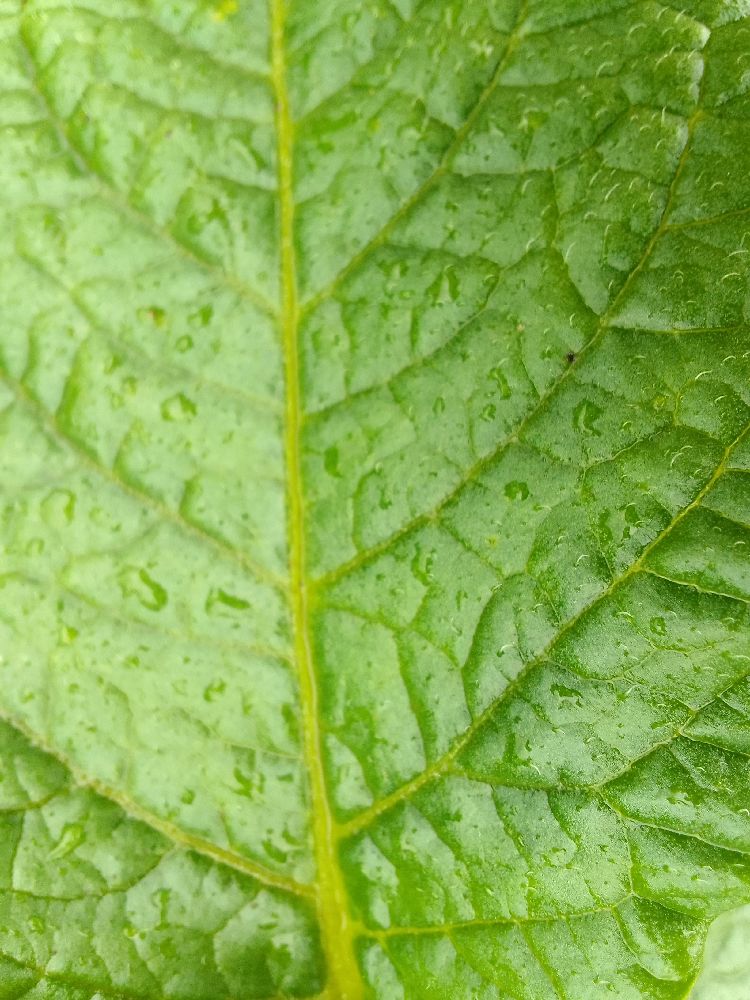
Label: Healthy